Soulton Hall

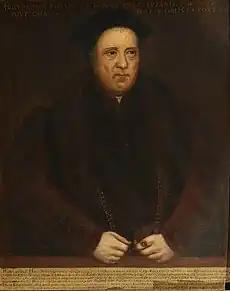
Sir Rowland Hill: the first Protestant Lord Mayor of London, privy councillor, statesman, scholar, merchant, patron of art and philanthropist active through the reigns of Henry VIII, Edward VI, Mary I and Elizabeth I. He built Soulton Hall and promoted the Geneva Bible.

Hill was the first Protestant Lord Mayor of London in 1549, and Sheriff of London 1542. Hill was a sponsor of the Geneva Bible and an enthusiastic patron of the arts, in particular drama. He has been linked with the character of Old Sir Rowland in Shakespeare's "As You Like It". He was also involved in the case which established Parliamentary Privilege.